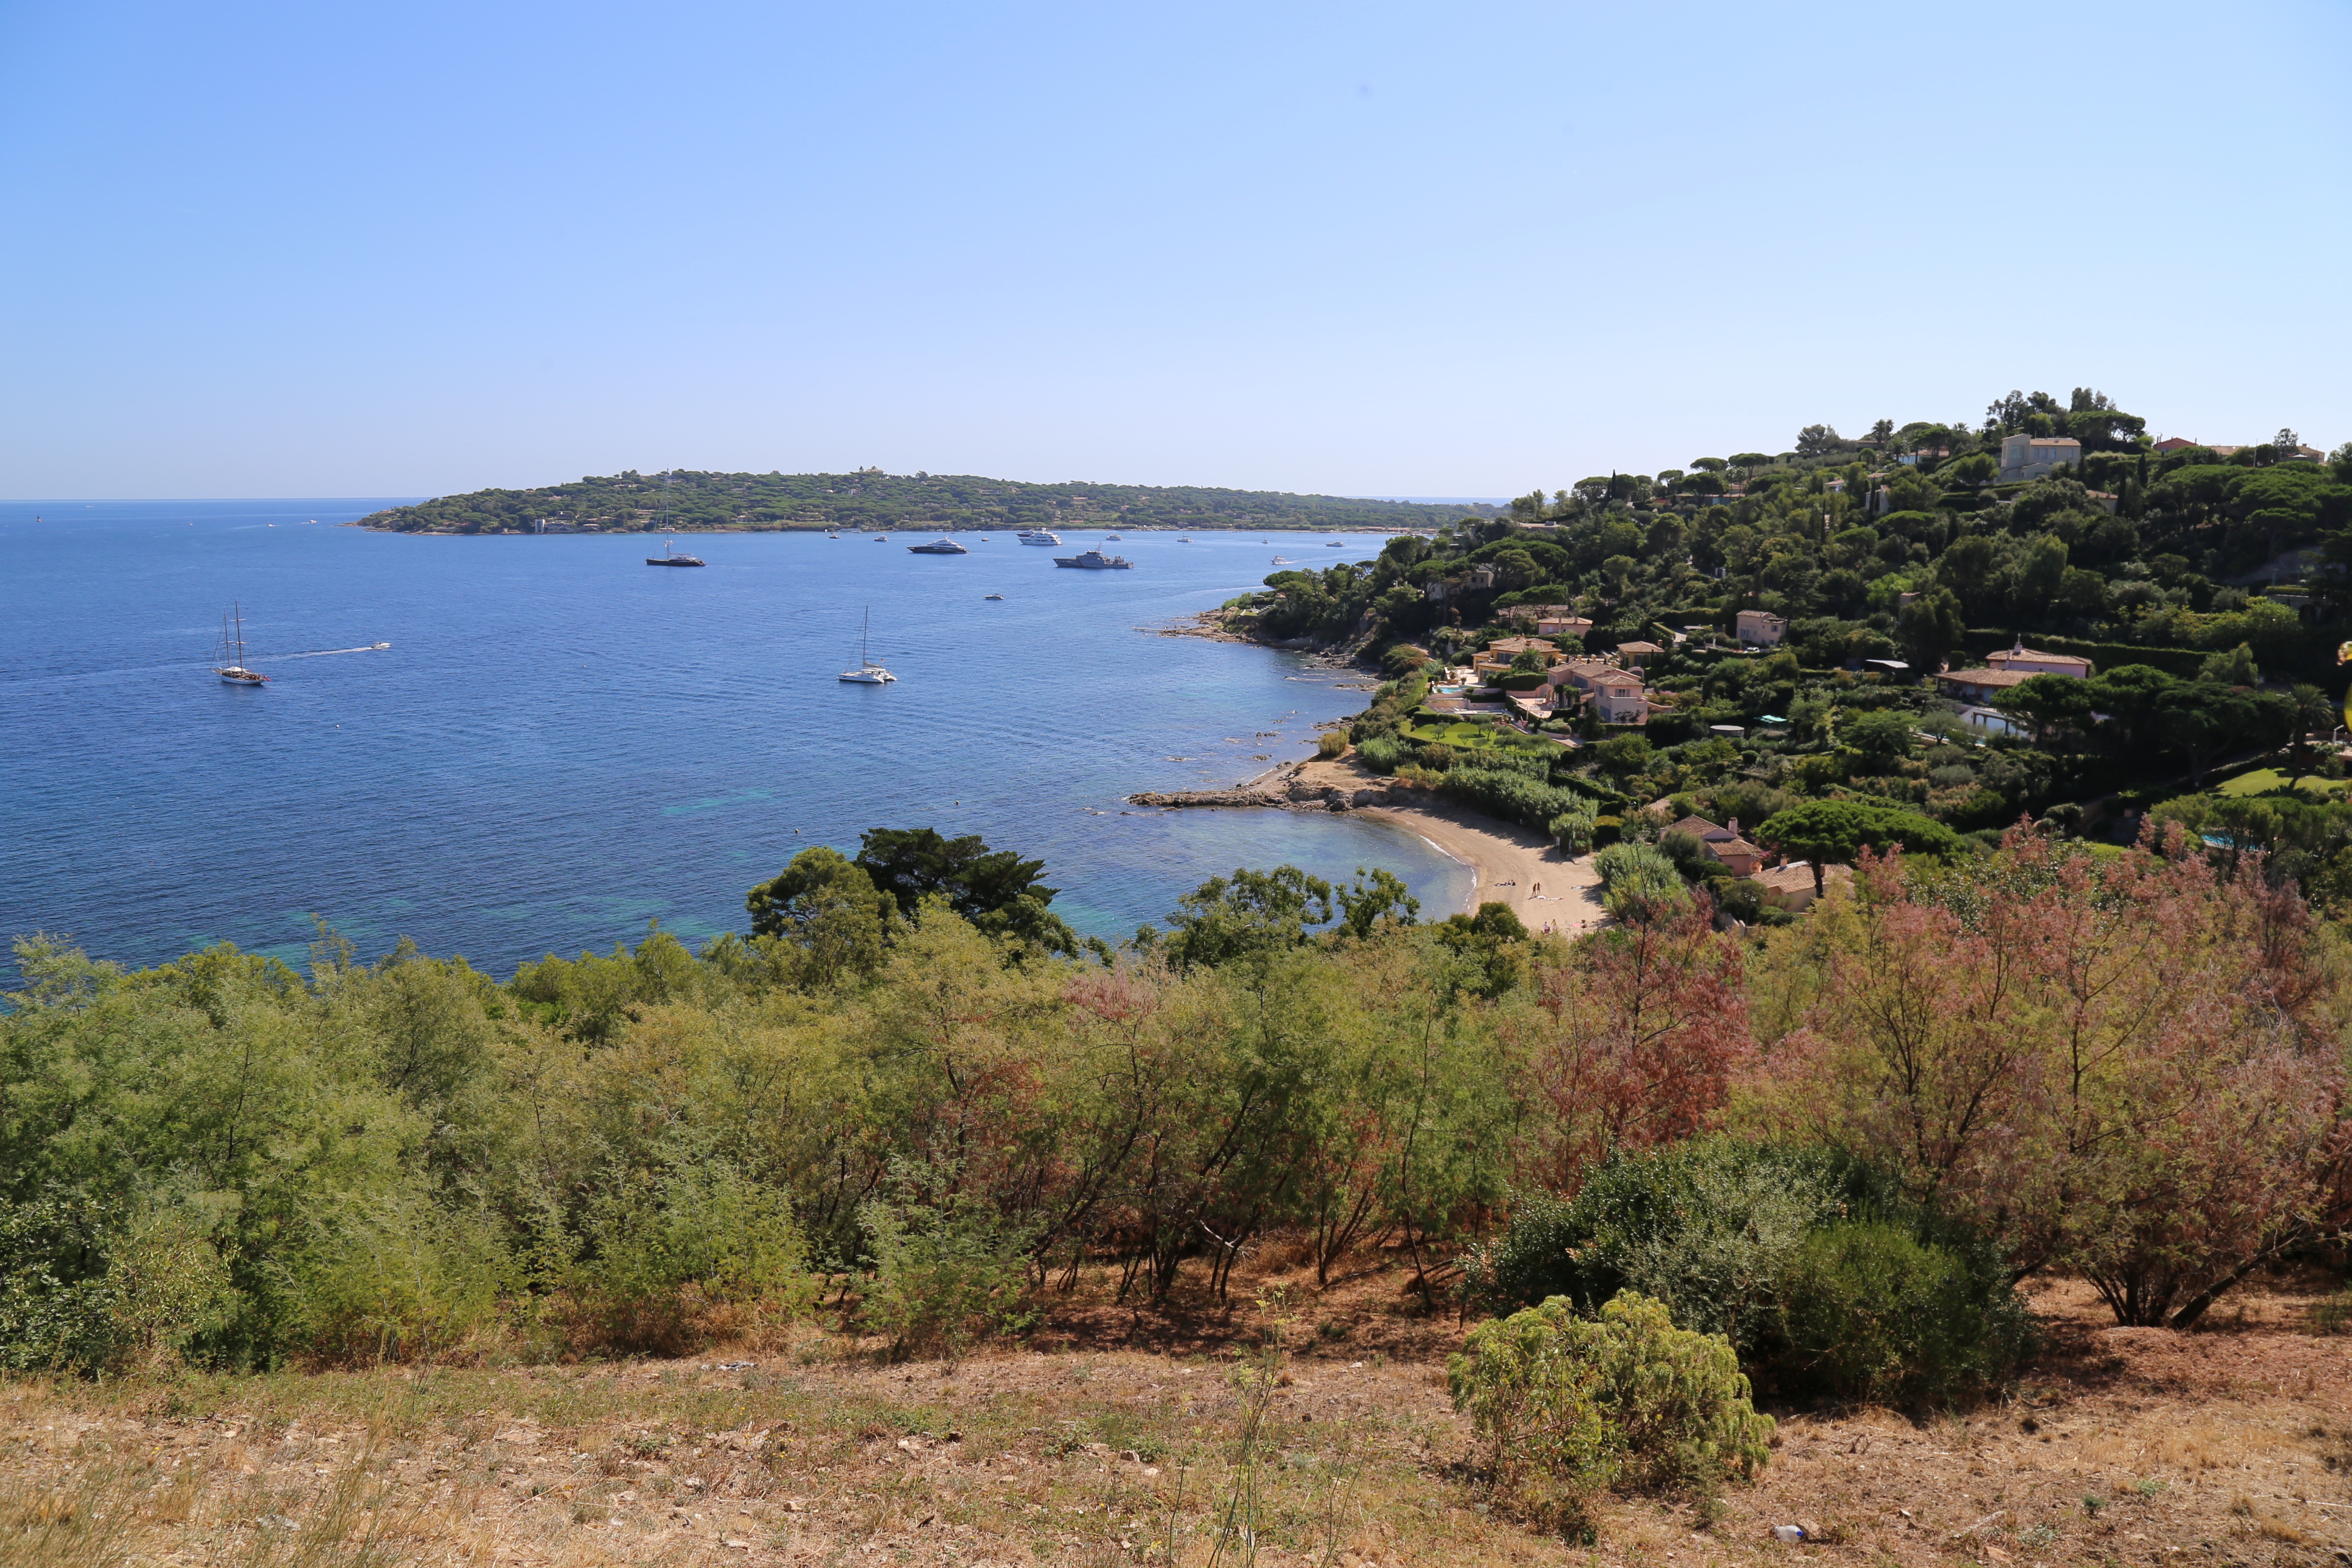
beach, sea, coast, shore, lake, cliff, cove, holiday, bay, reservoir, terrain, body of water, ecosystem, booked, cape, st tropez, c te d azur